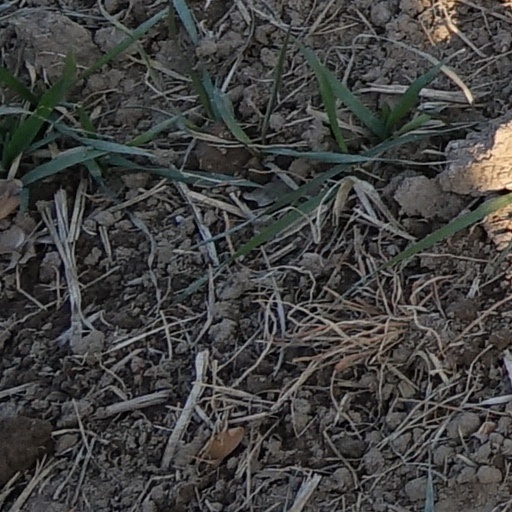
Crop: wheat